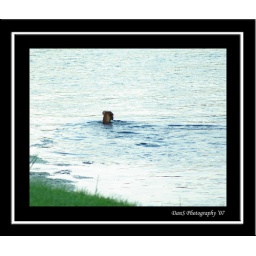
Shot 2 of 3 Sheba swimming out into the river to our Island in the middle.